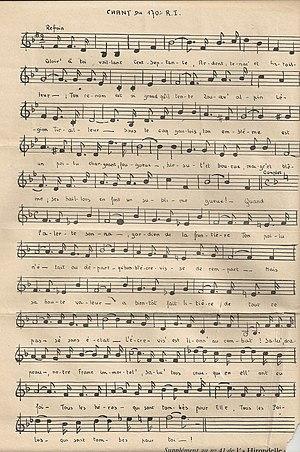
musique du chant du 170e RI
Le 170ᵉ régiment d'infanterie est un régiment d'infanterie de l'Armée de terre française créé sous la Révolution à partir de la 170ᵉ demi-brigade de première formation.